Vale of Glamorgan Railway

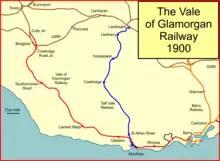
System map of the Vale of Glamorgan Railway

Much of the mineral wealth of the South Wales Valleys—mostly coal but also iron ore and smelted iron and iron products—was taken to Bristol Channel ports for onward transport. Newport, Cardiff and Swansea were dominant in these activities. There were other small harbours but they had limitations which had discouraged development as industrialisation gathered pace.